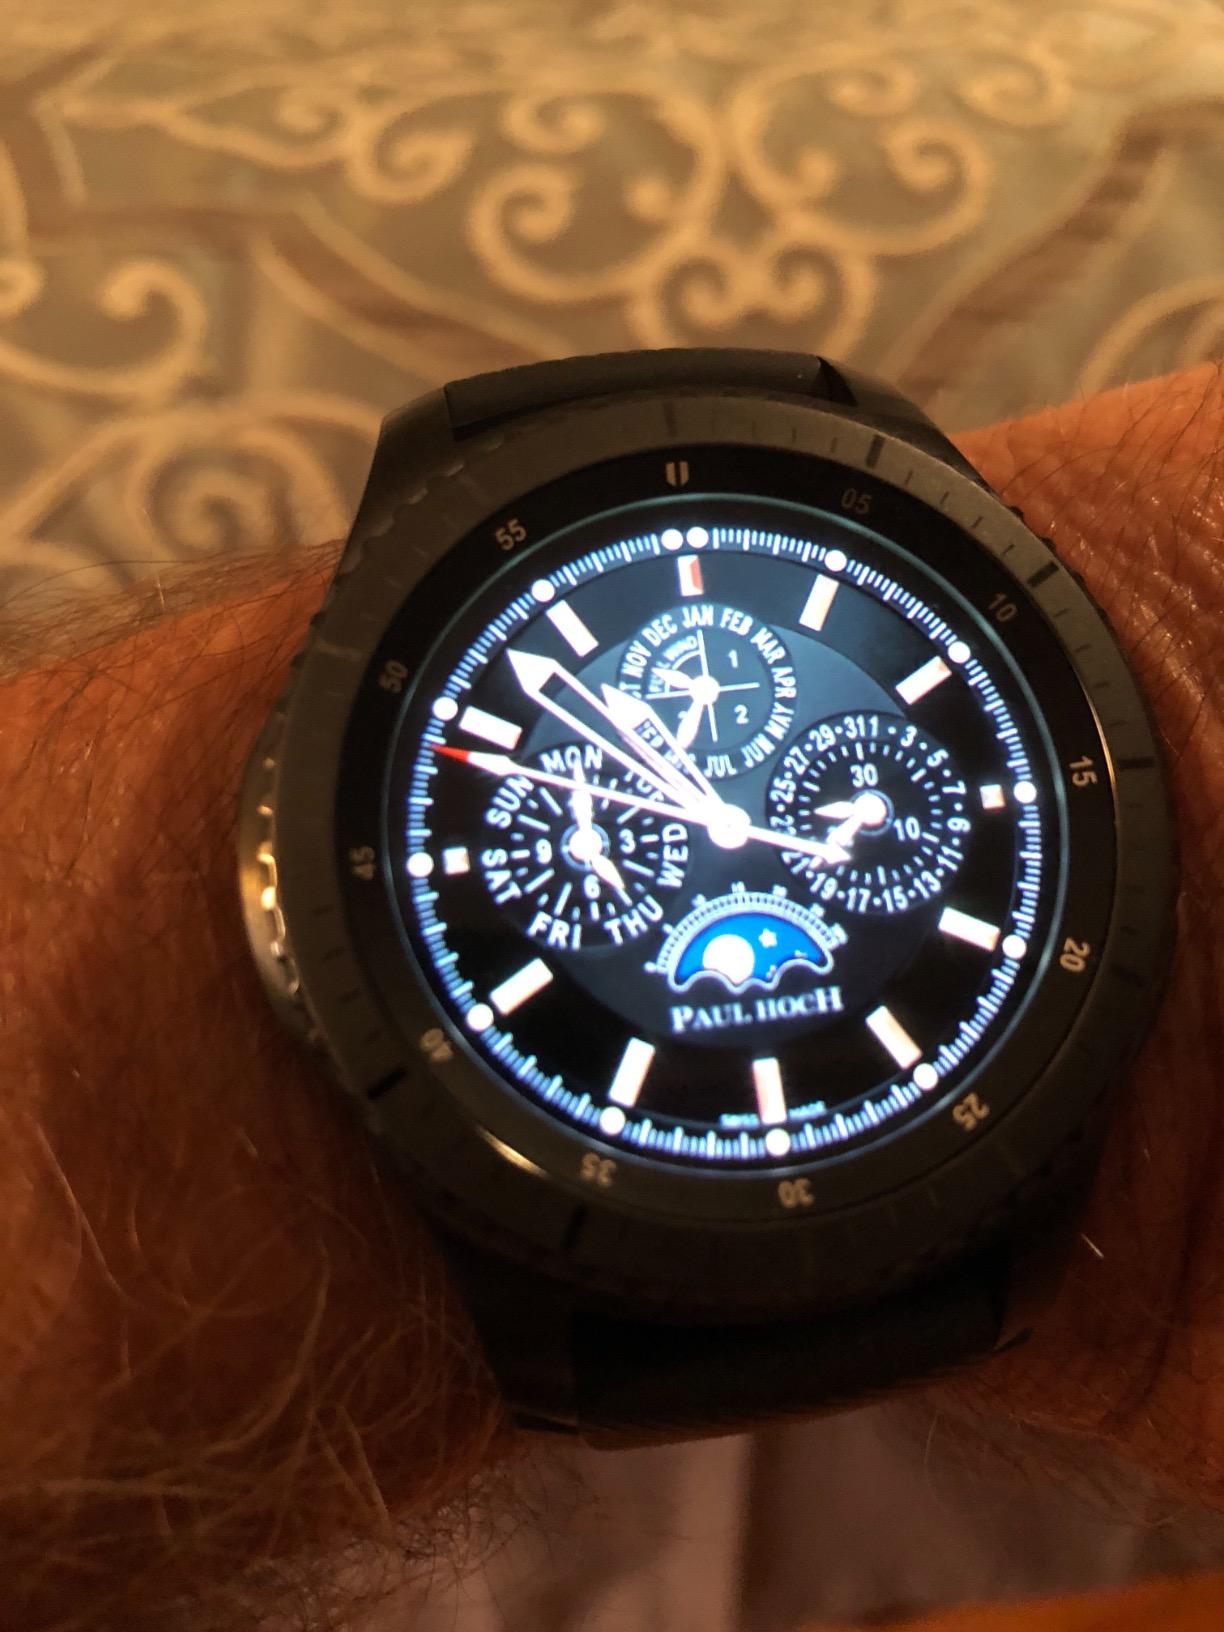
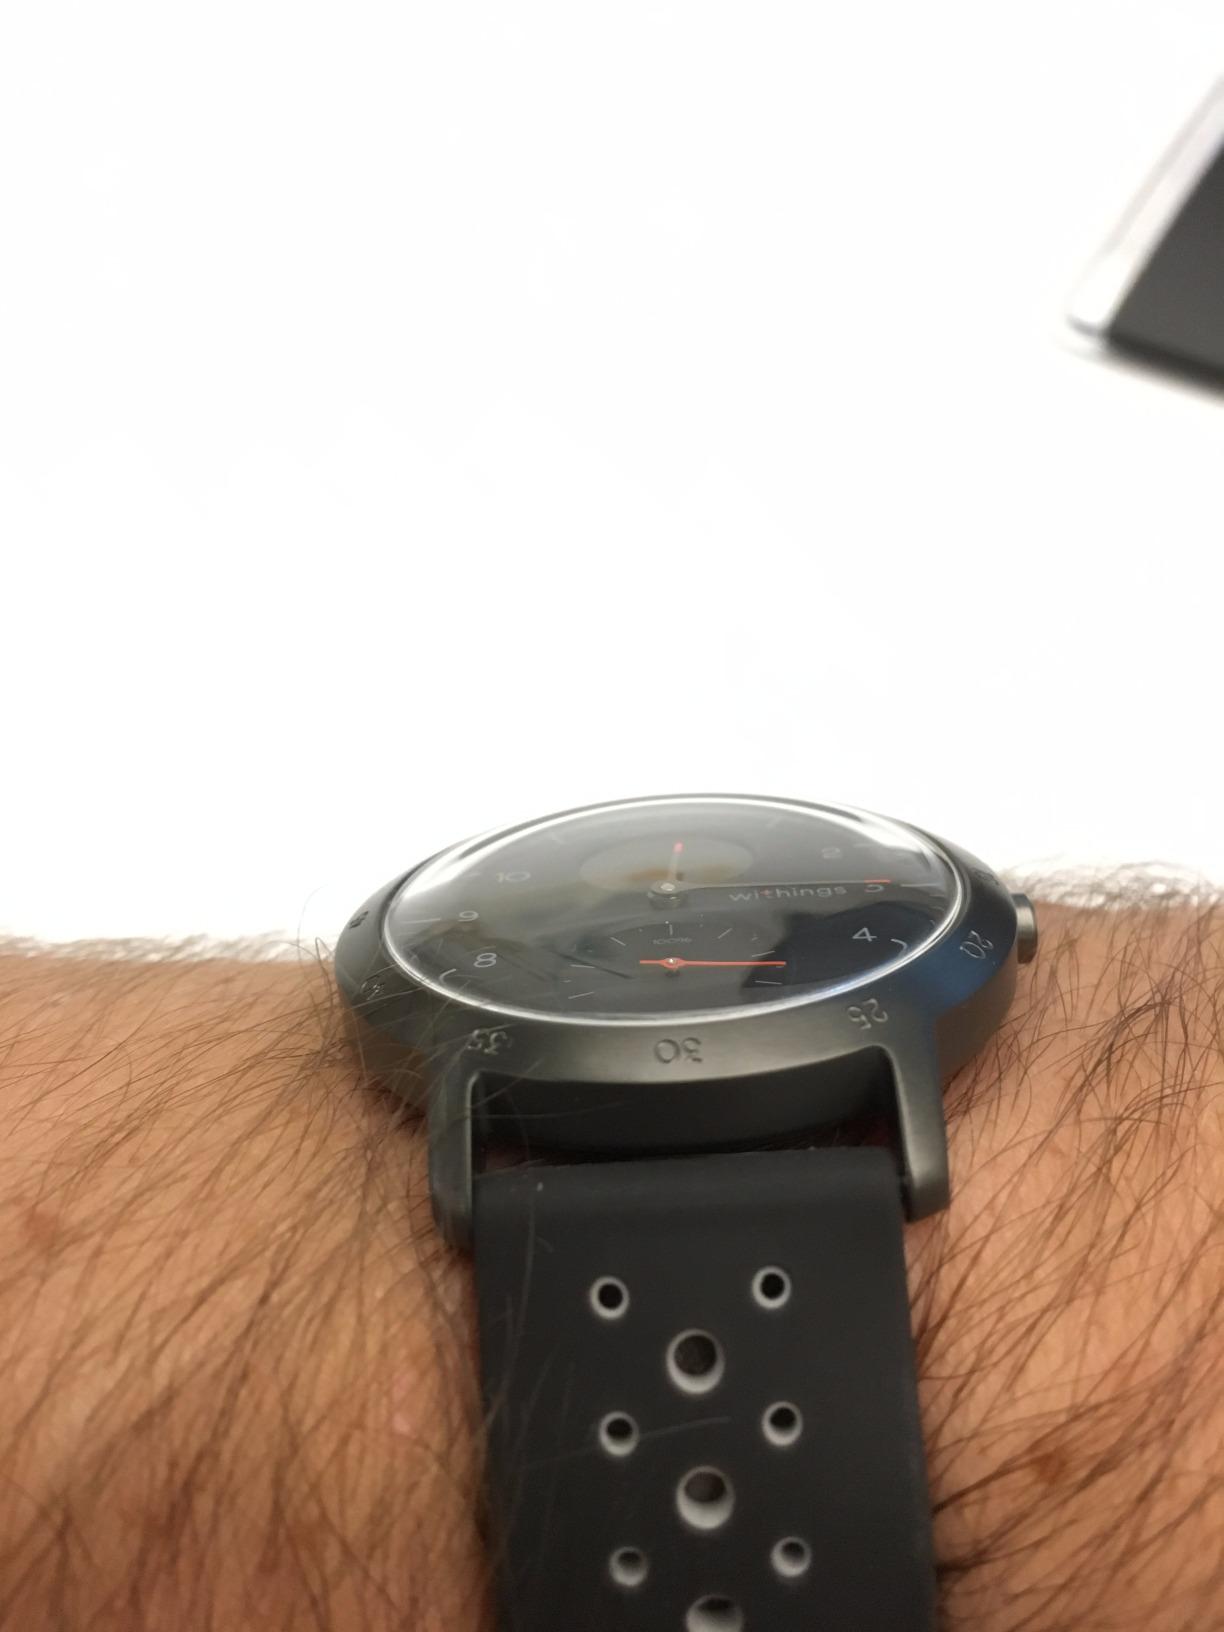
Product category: smartwatch
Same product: no